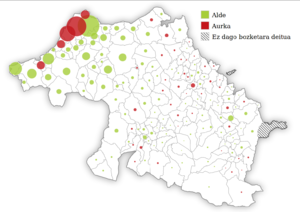
La communauté d'agglomération Pays Basque, abrégé en communauté Pays Basque, est une communauté d'agglomération française située dans le département des Pyrénées-Atlantiques et la région Nouvelle-Aquitaine.